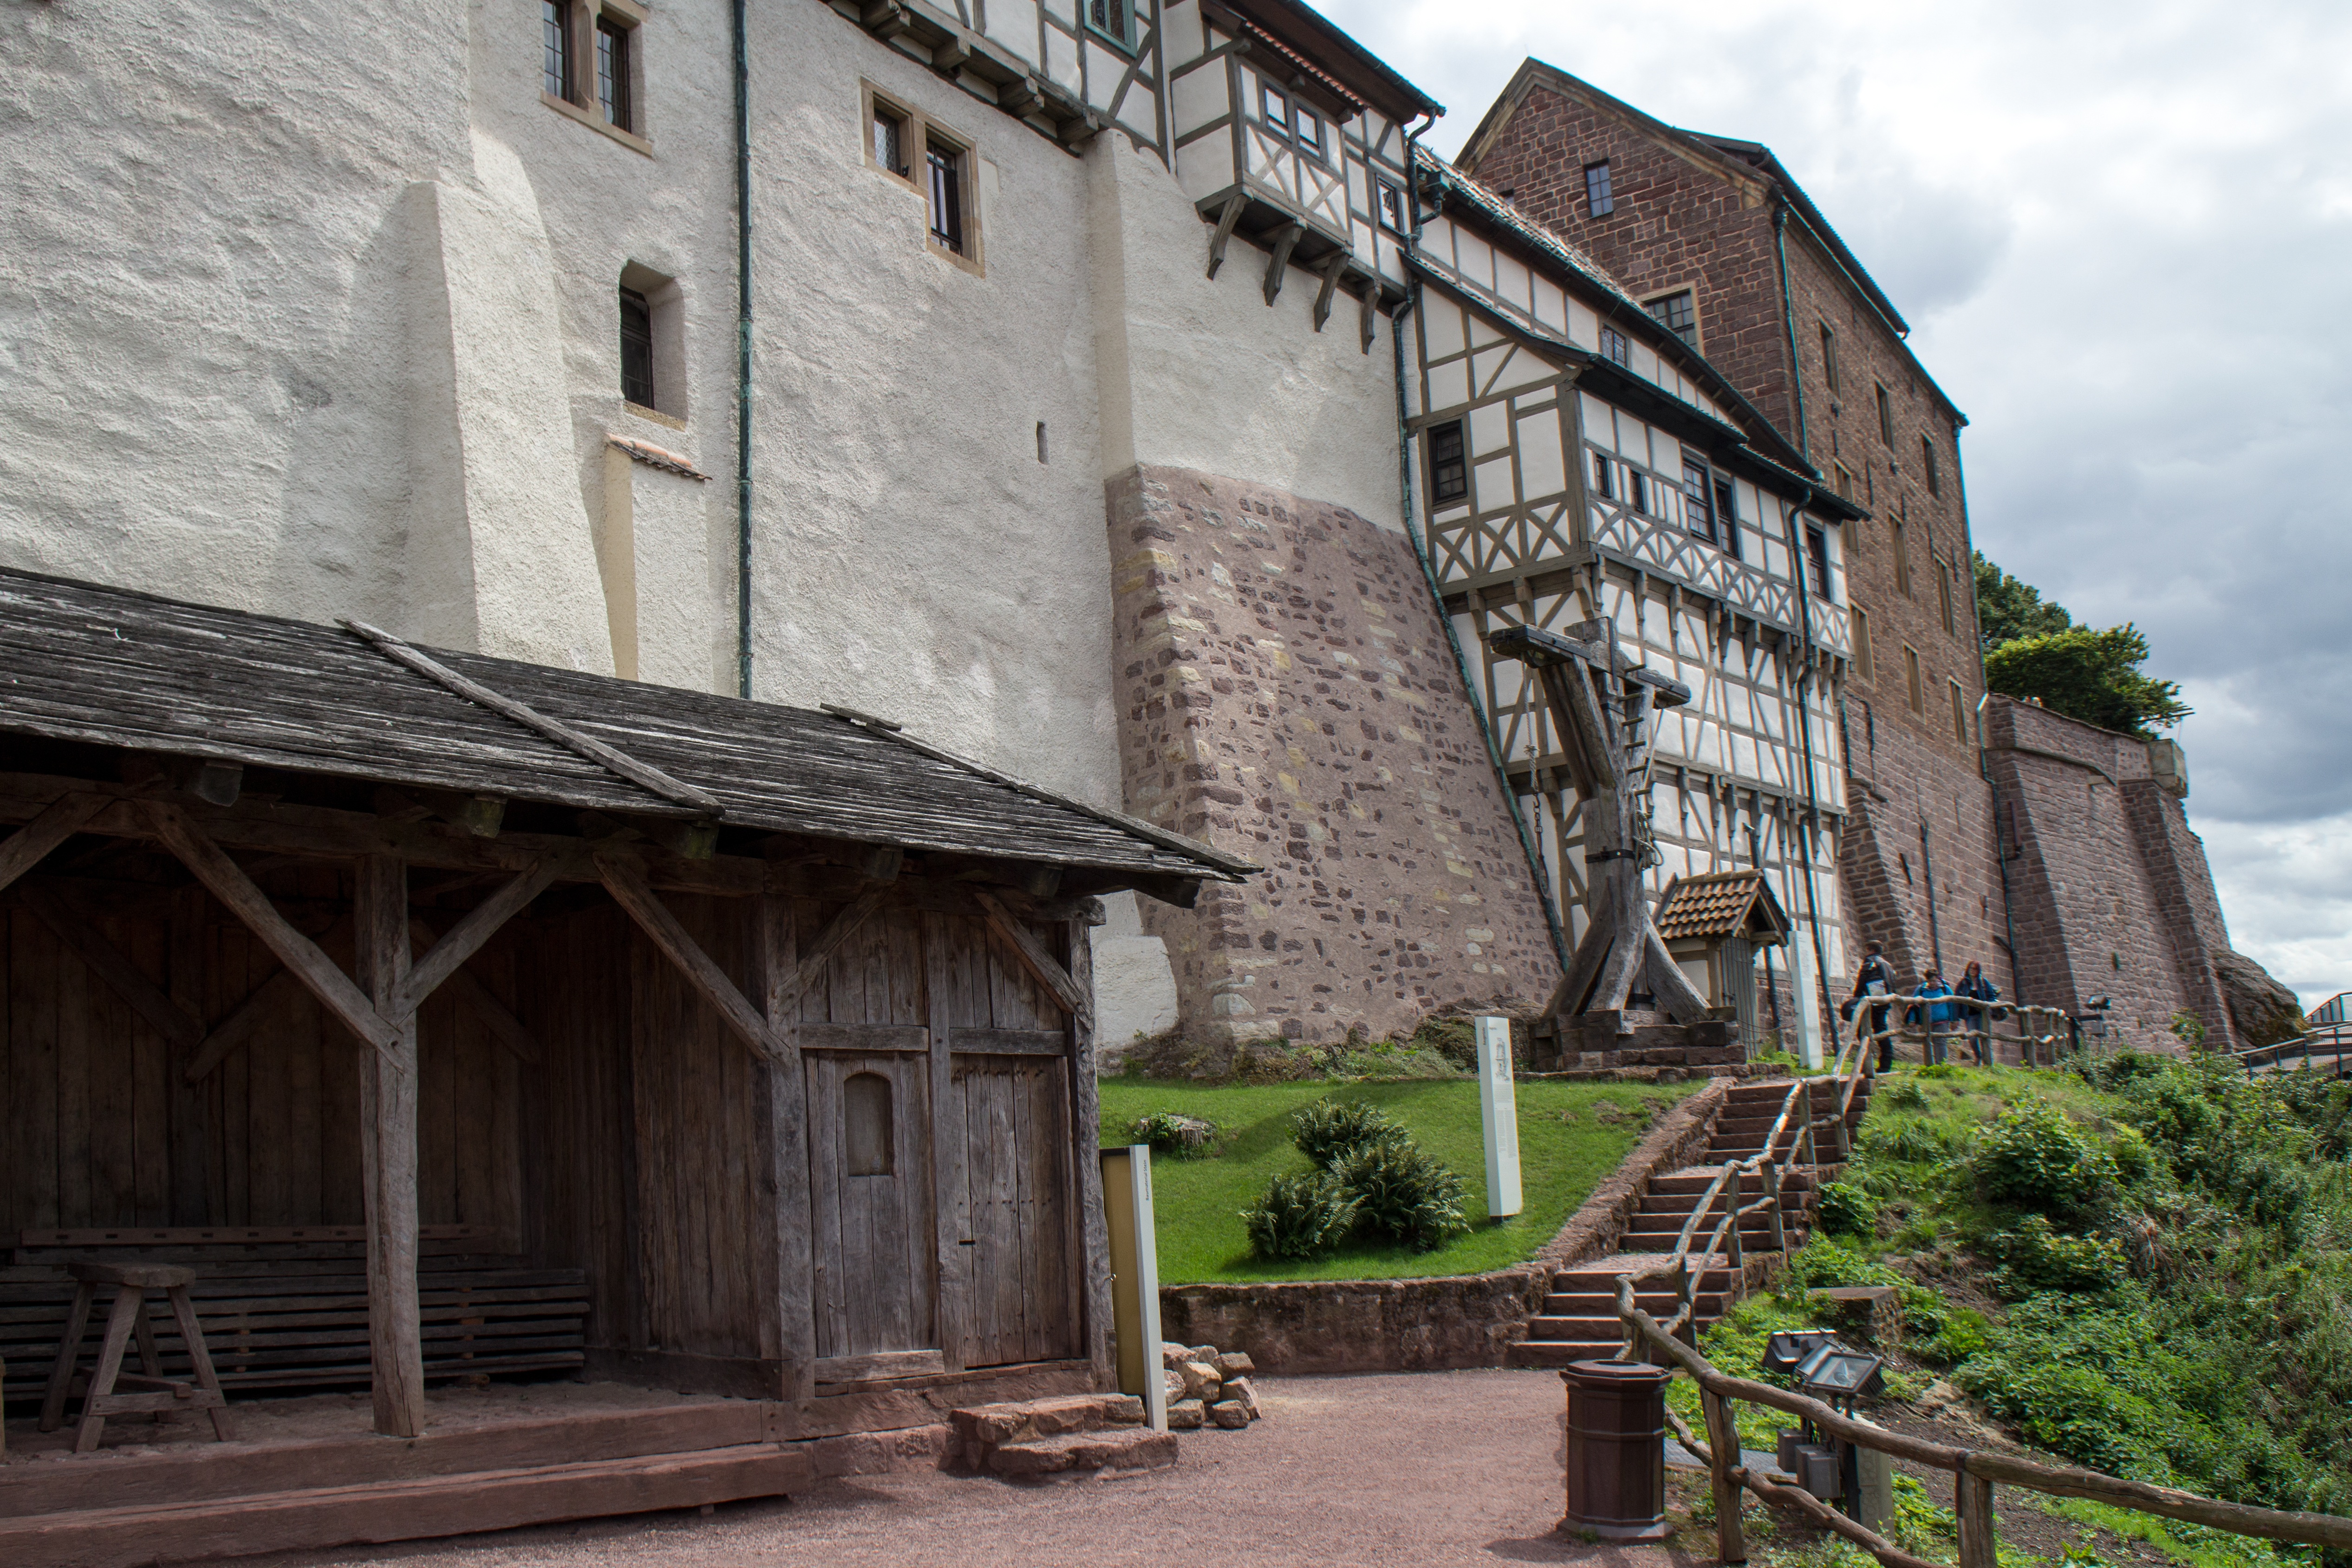
house, town, building, home, village, cottage, castle, property, place of worship, world heritage, ruins, monastery, estate, rural area, eisenach, thuringia germany, wartburg castle, ancient history